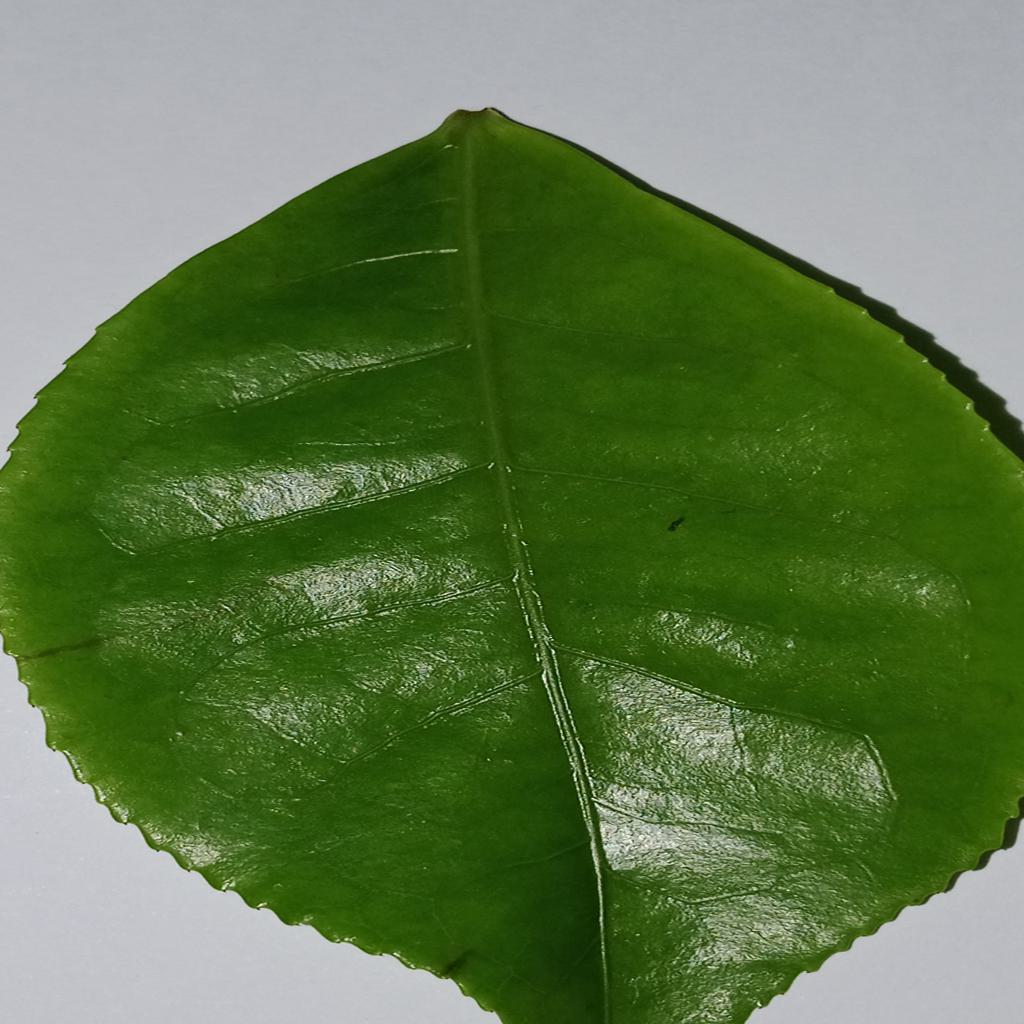
Label: Healthy